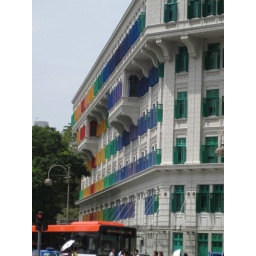
Close up of the colored windows of a building in downtown Singapore